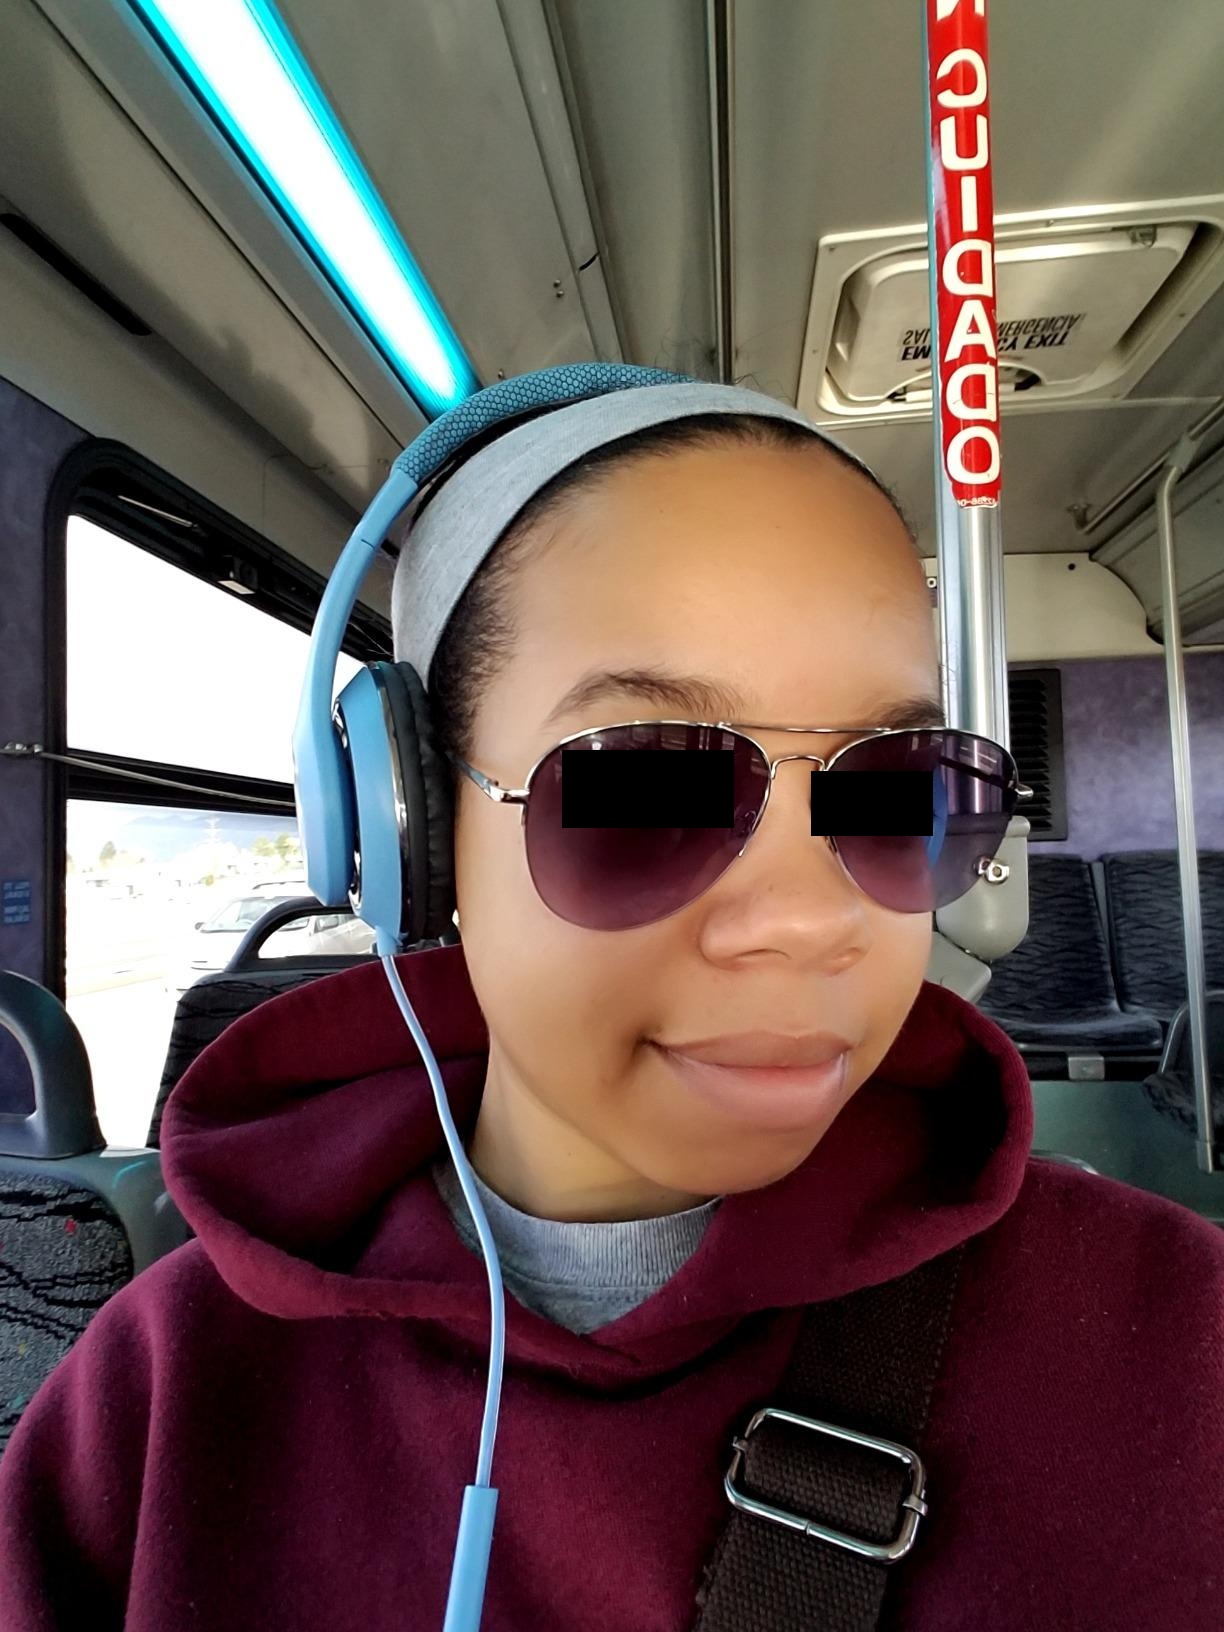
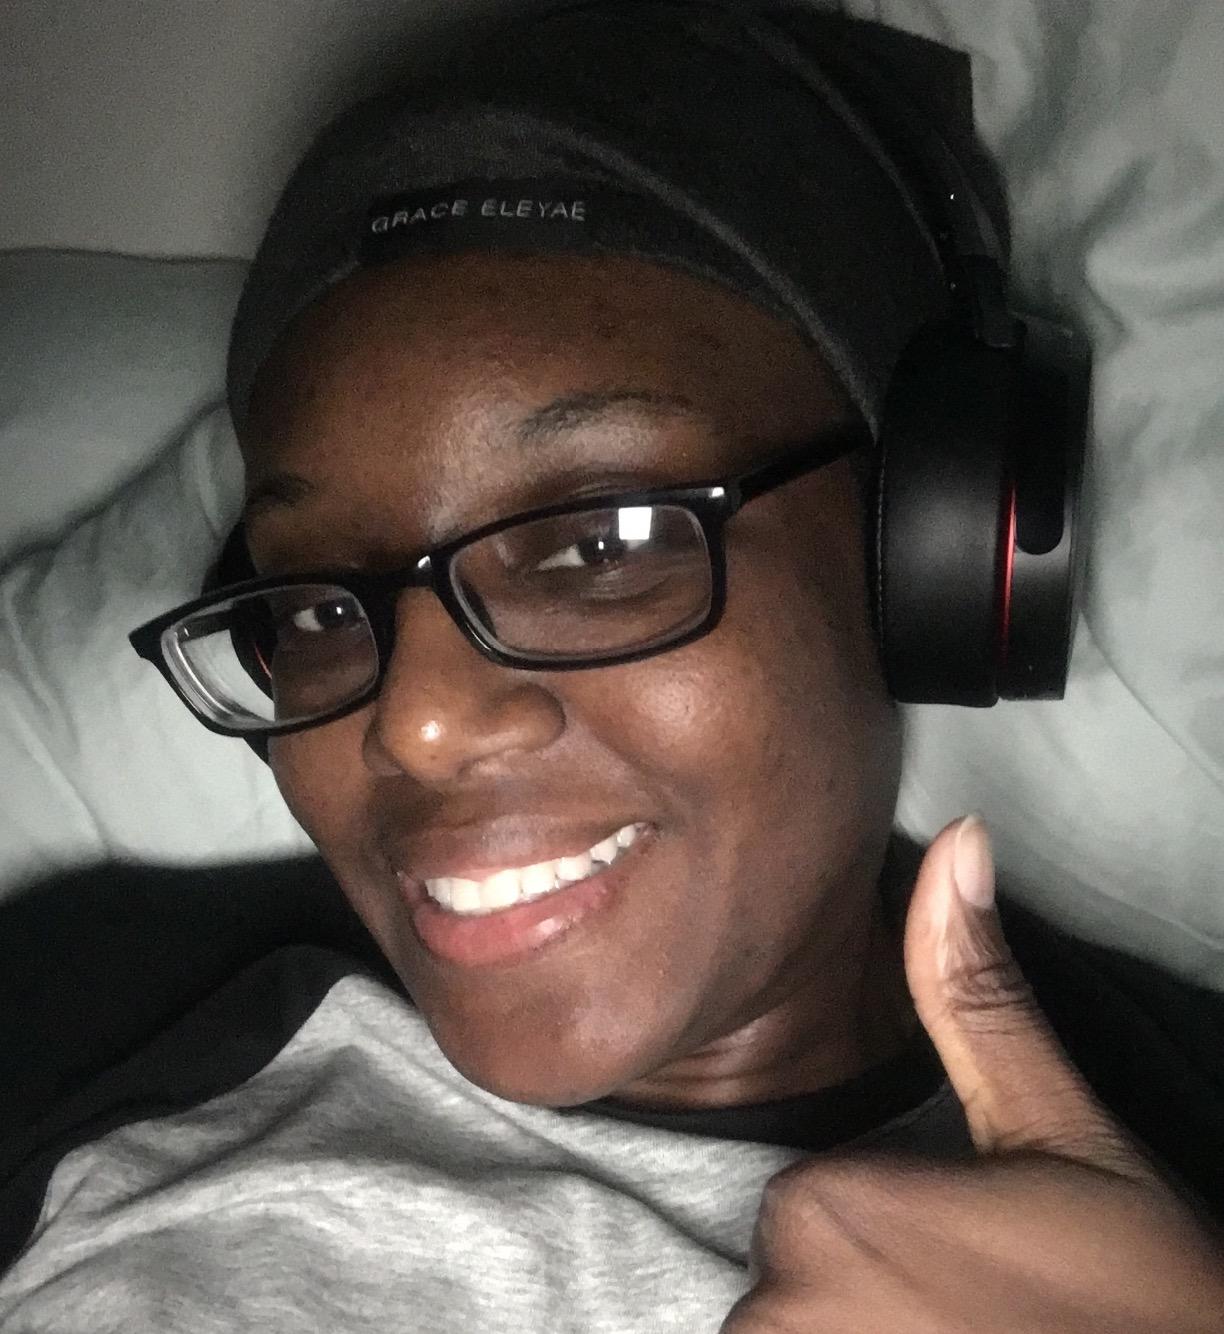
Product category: headphones
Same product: no